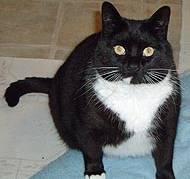
cat